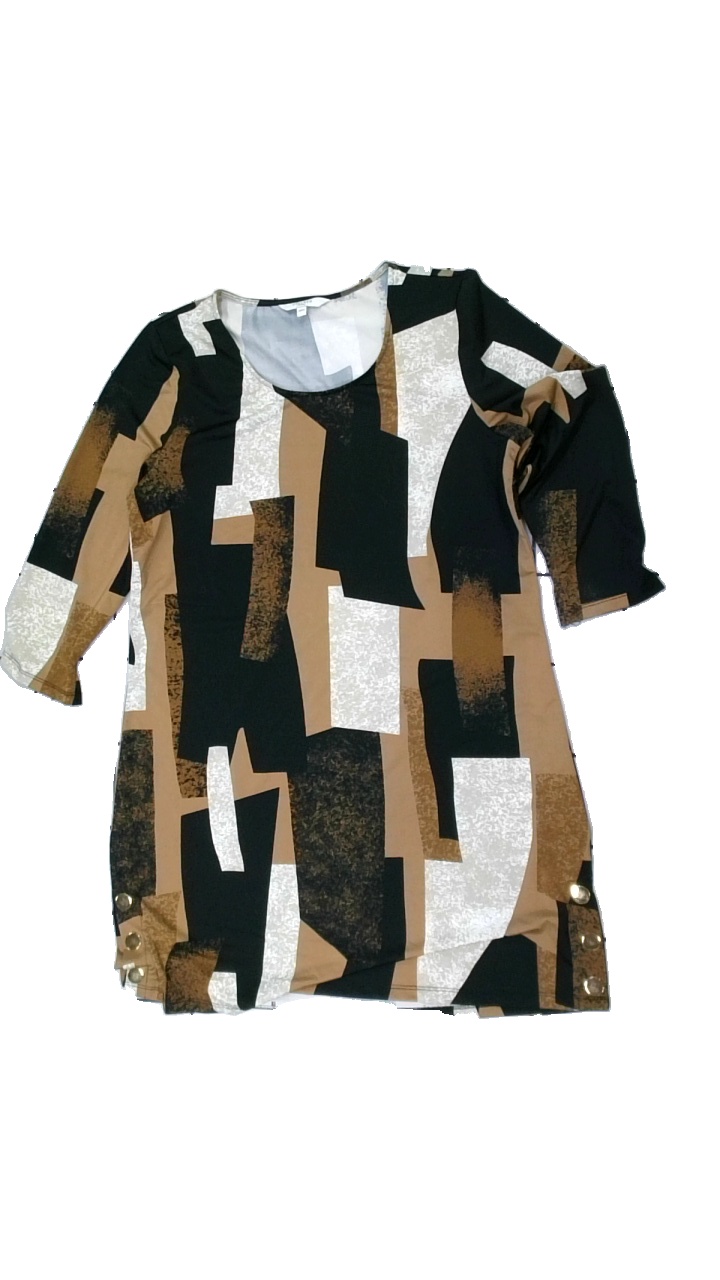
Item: Top (Ladies)
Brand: Cellbes
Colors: White, Black, Brown, Multicolor
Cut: Regular, C-collar
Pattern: Geometric print
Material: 76% polyester, 24% acrylic
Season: All
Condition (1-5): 3
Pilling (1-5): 5
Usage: Reuse
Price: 50-100